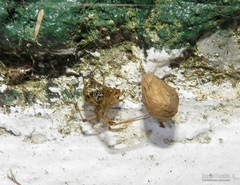
Species: Parasteatoda_tepidariorum